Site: brandenburg
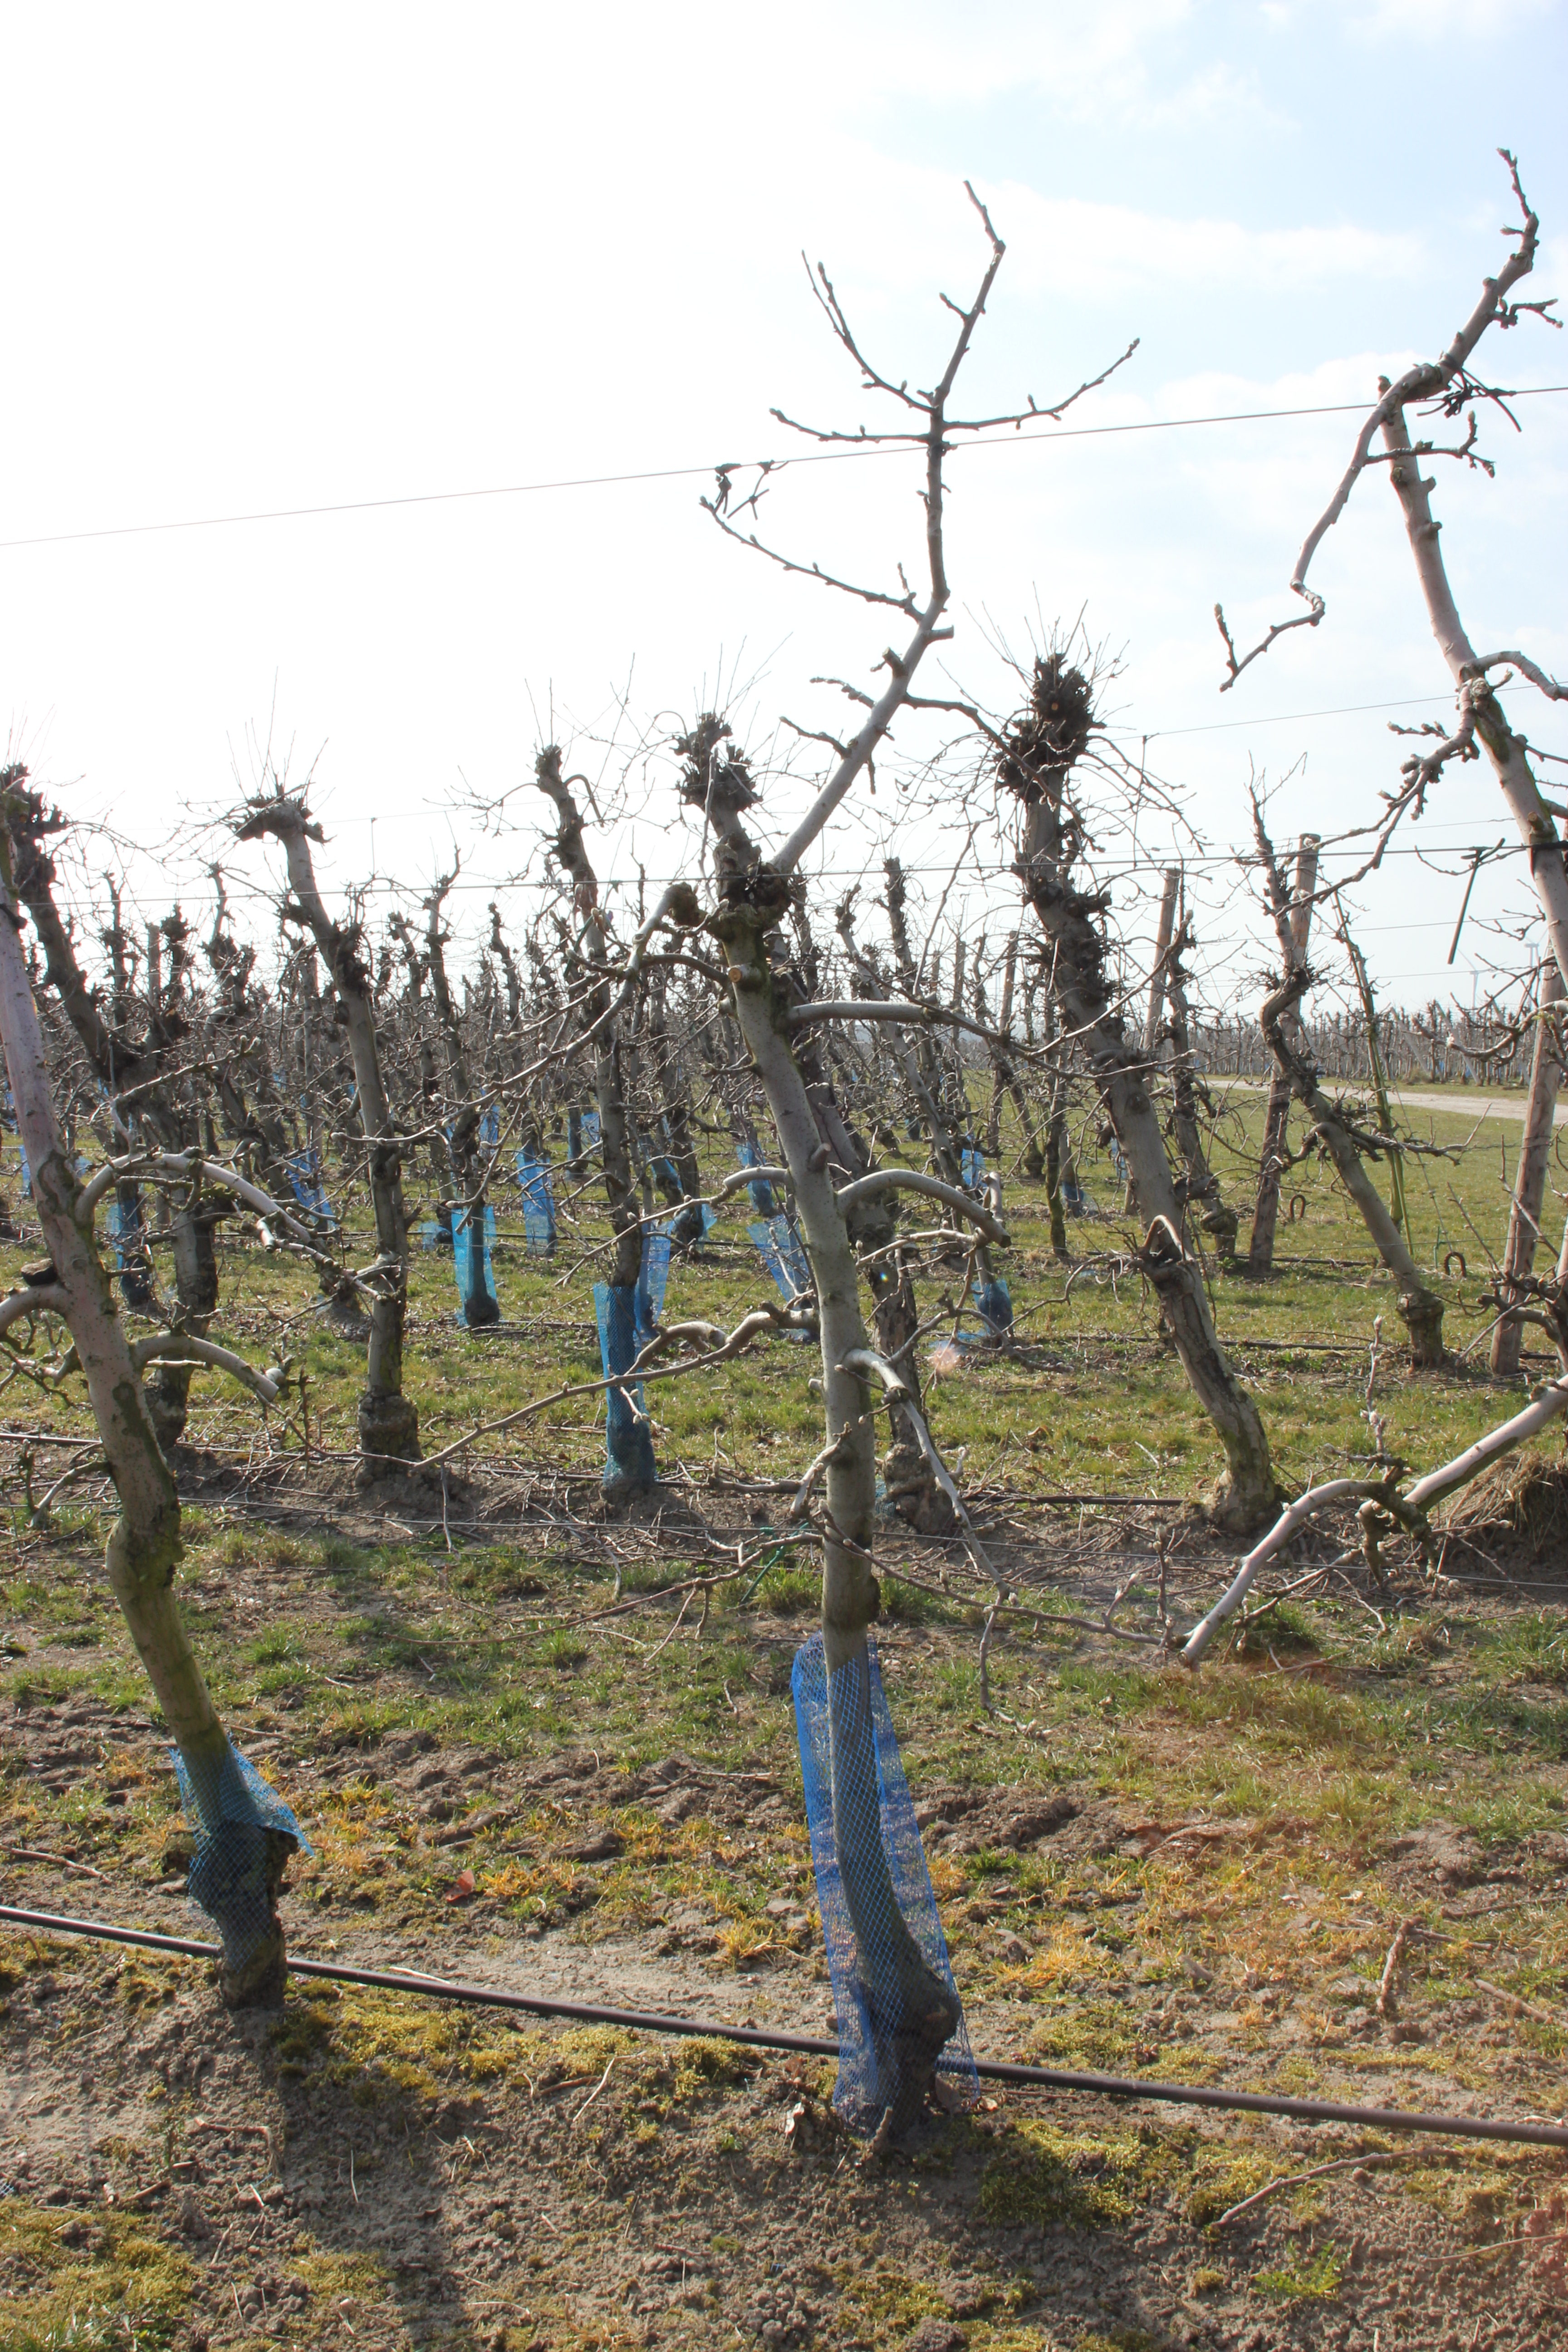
Growth stage (BBCH 03): Bud development